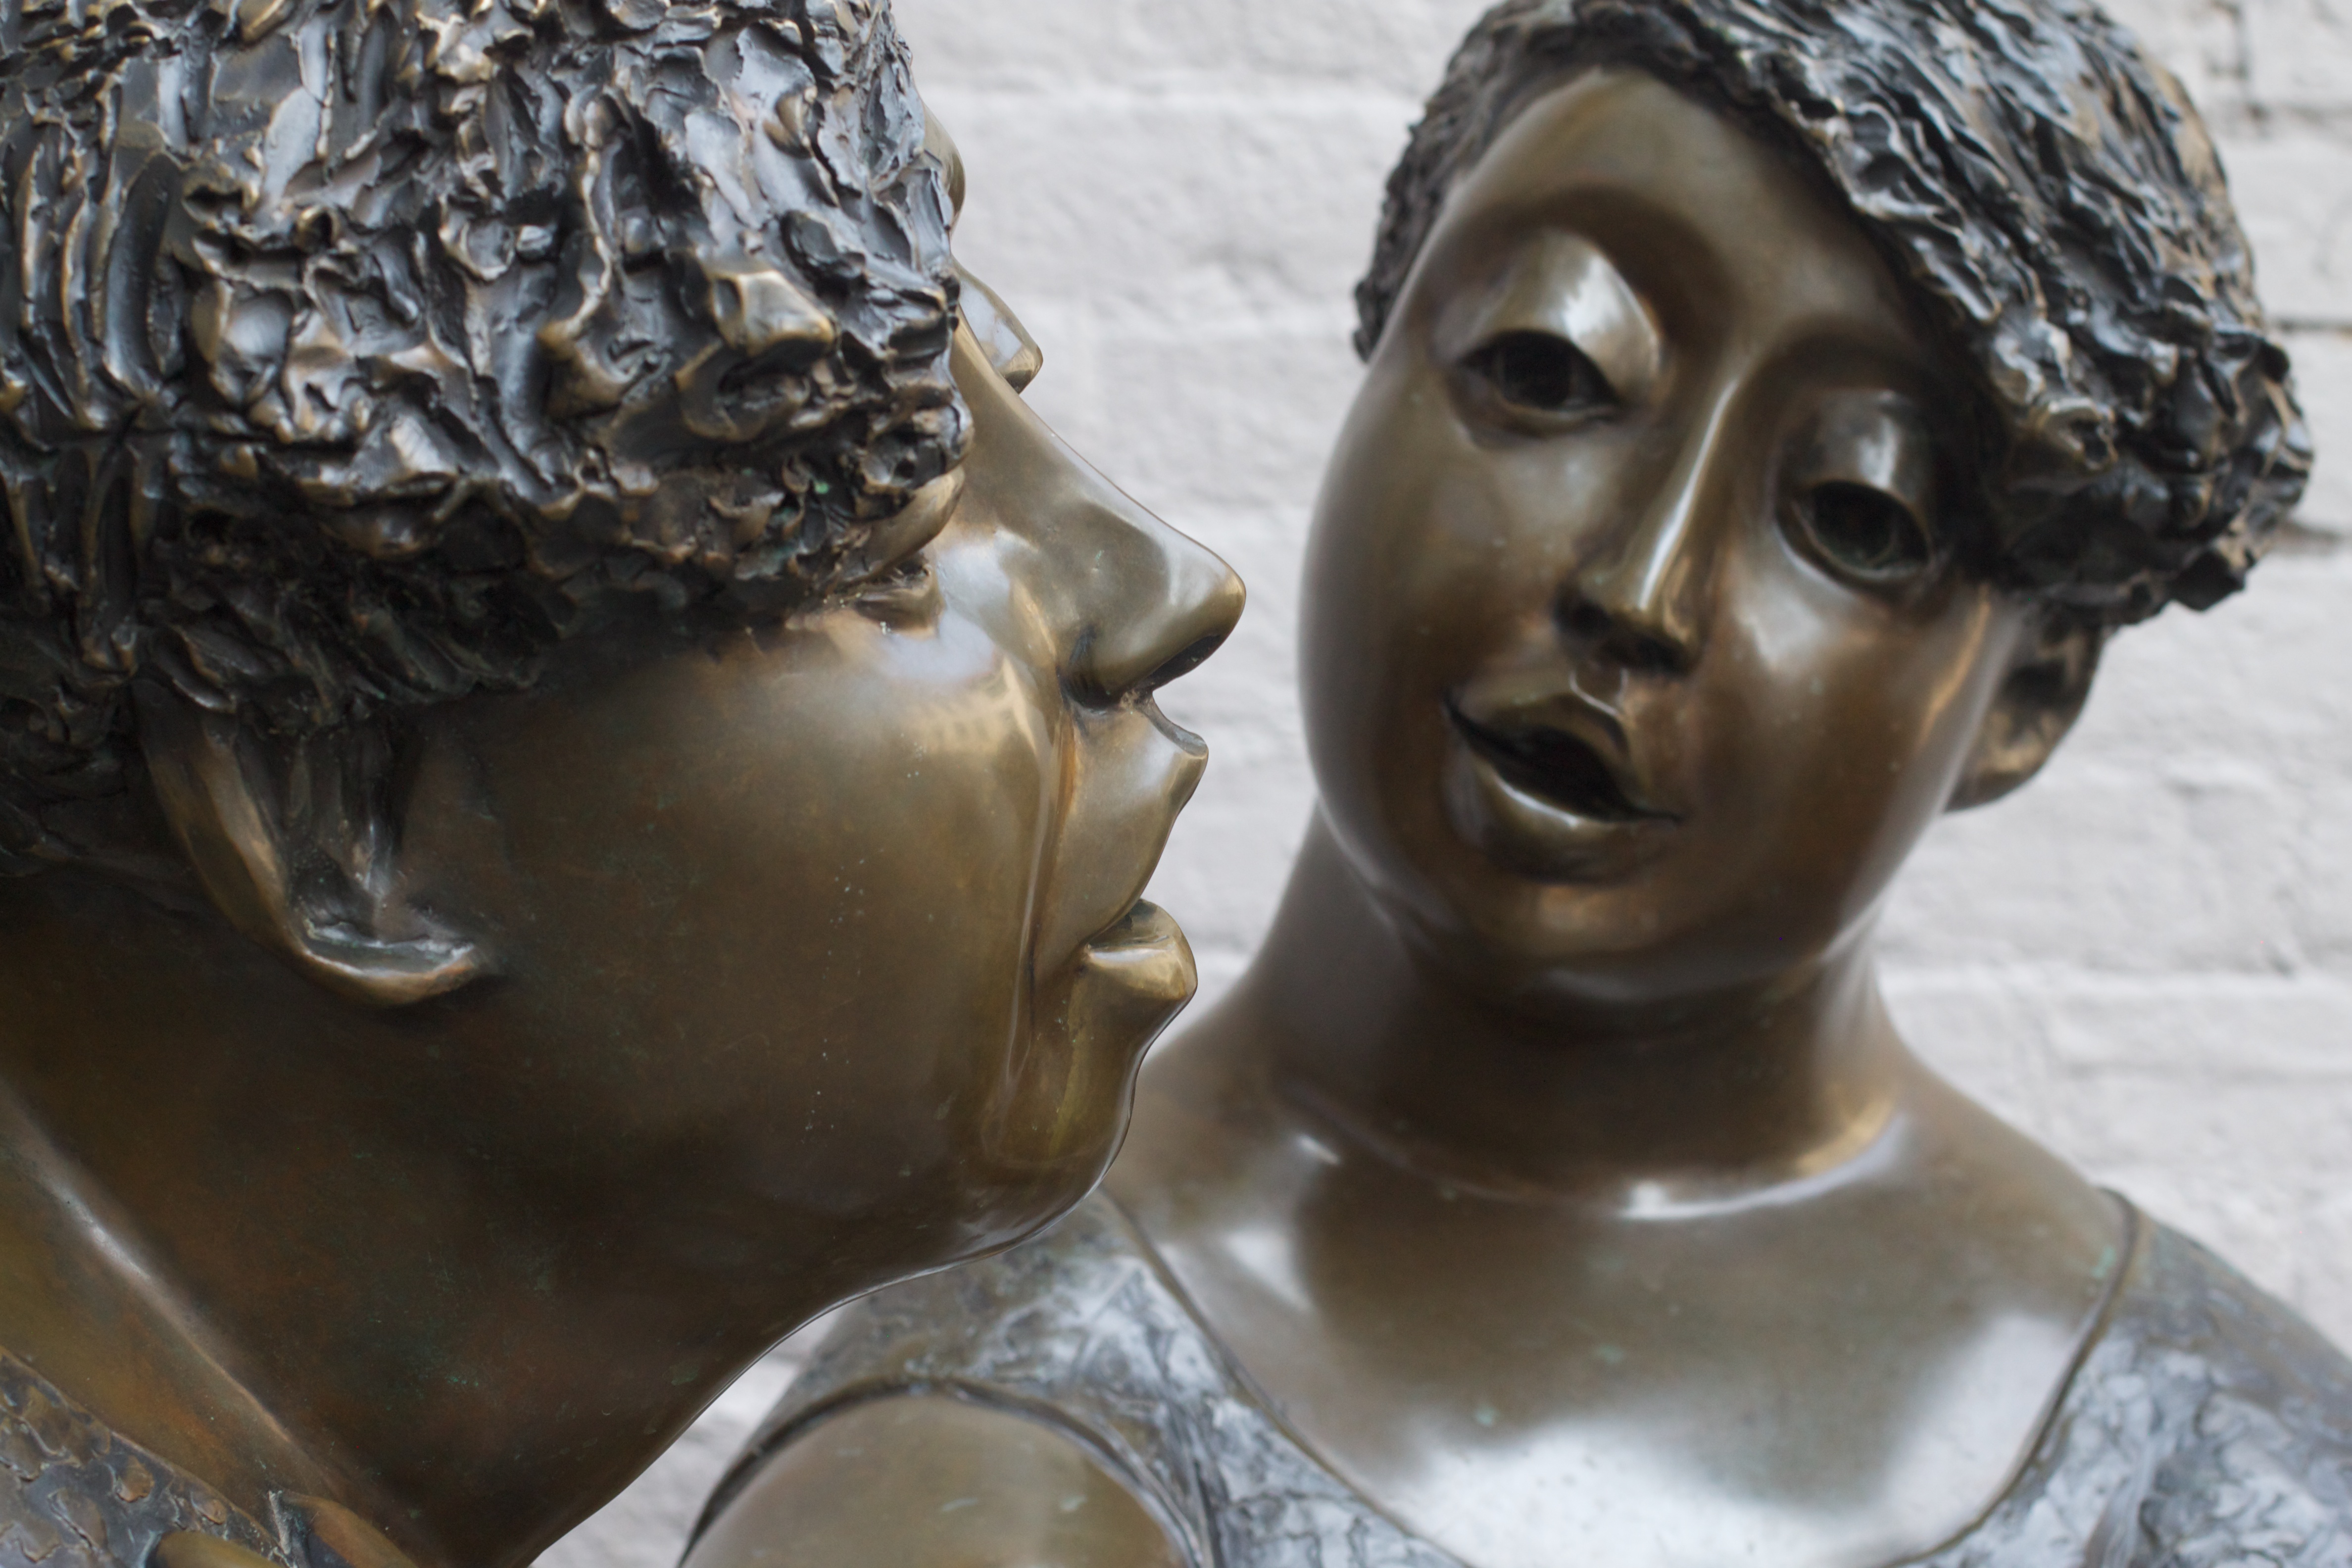
monument, statue, sculpture, art, temple, head, bronze, carving, mythology, gautama buddha, ancient history